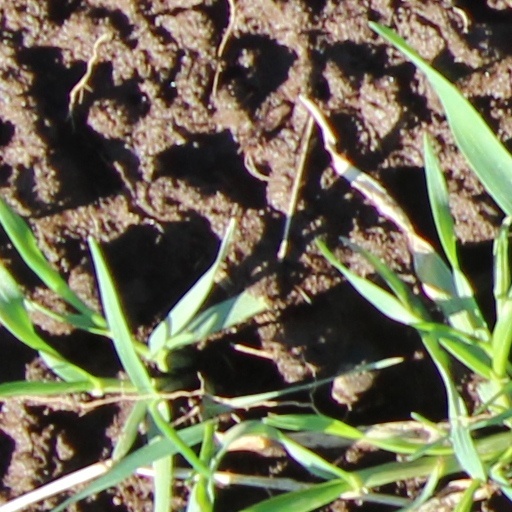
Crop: wheat